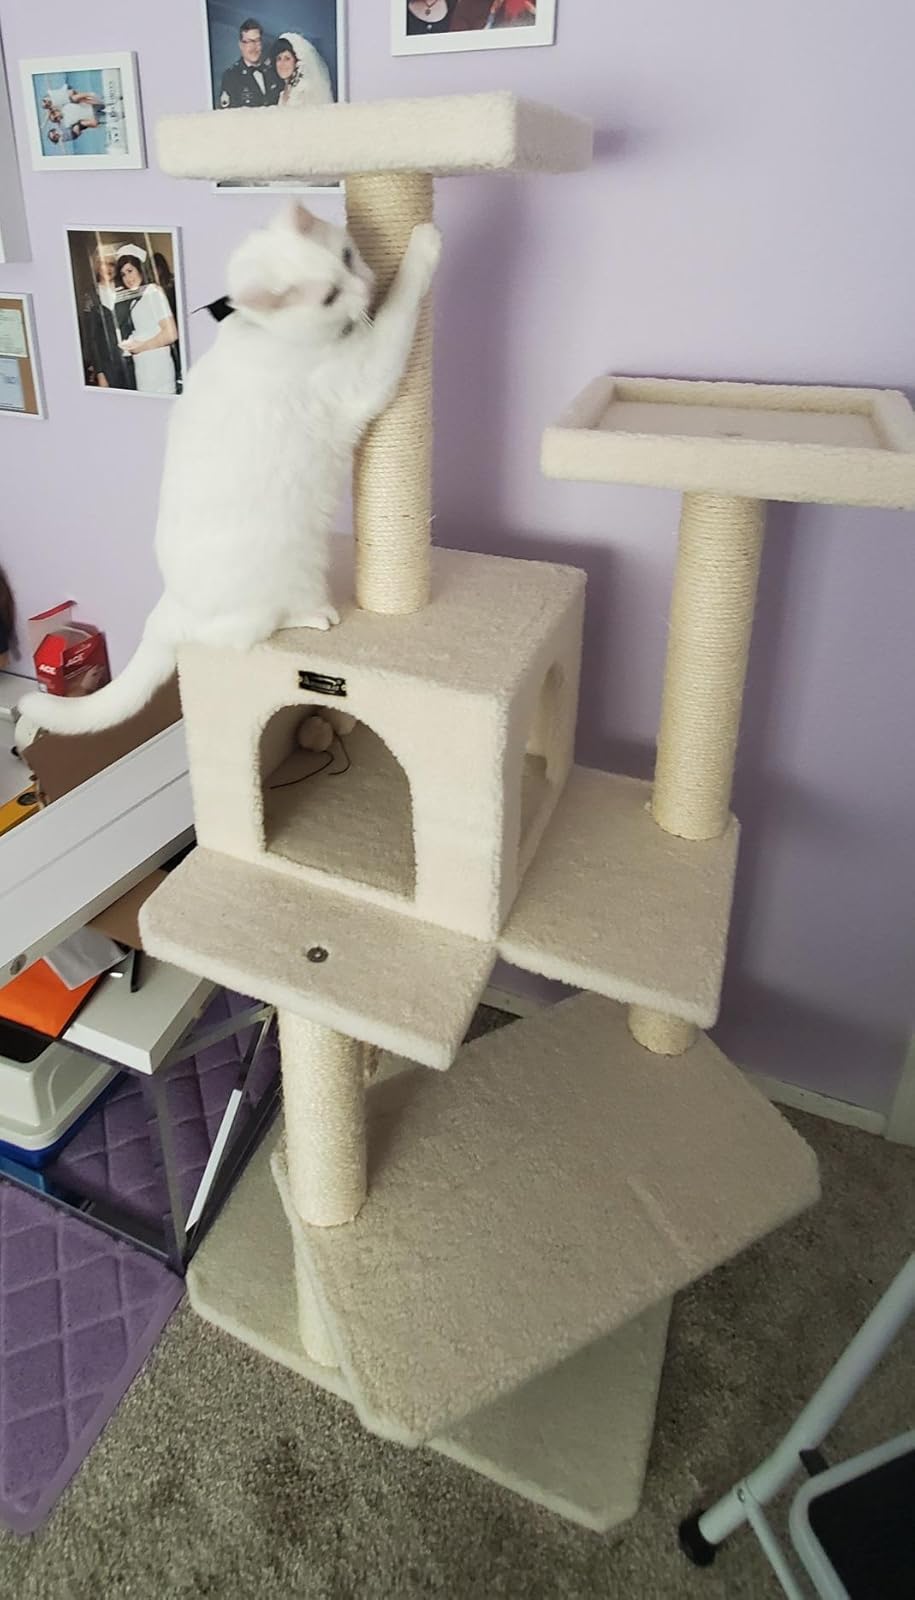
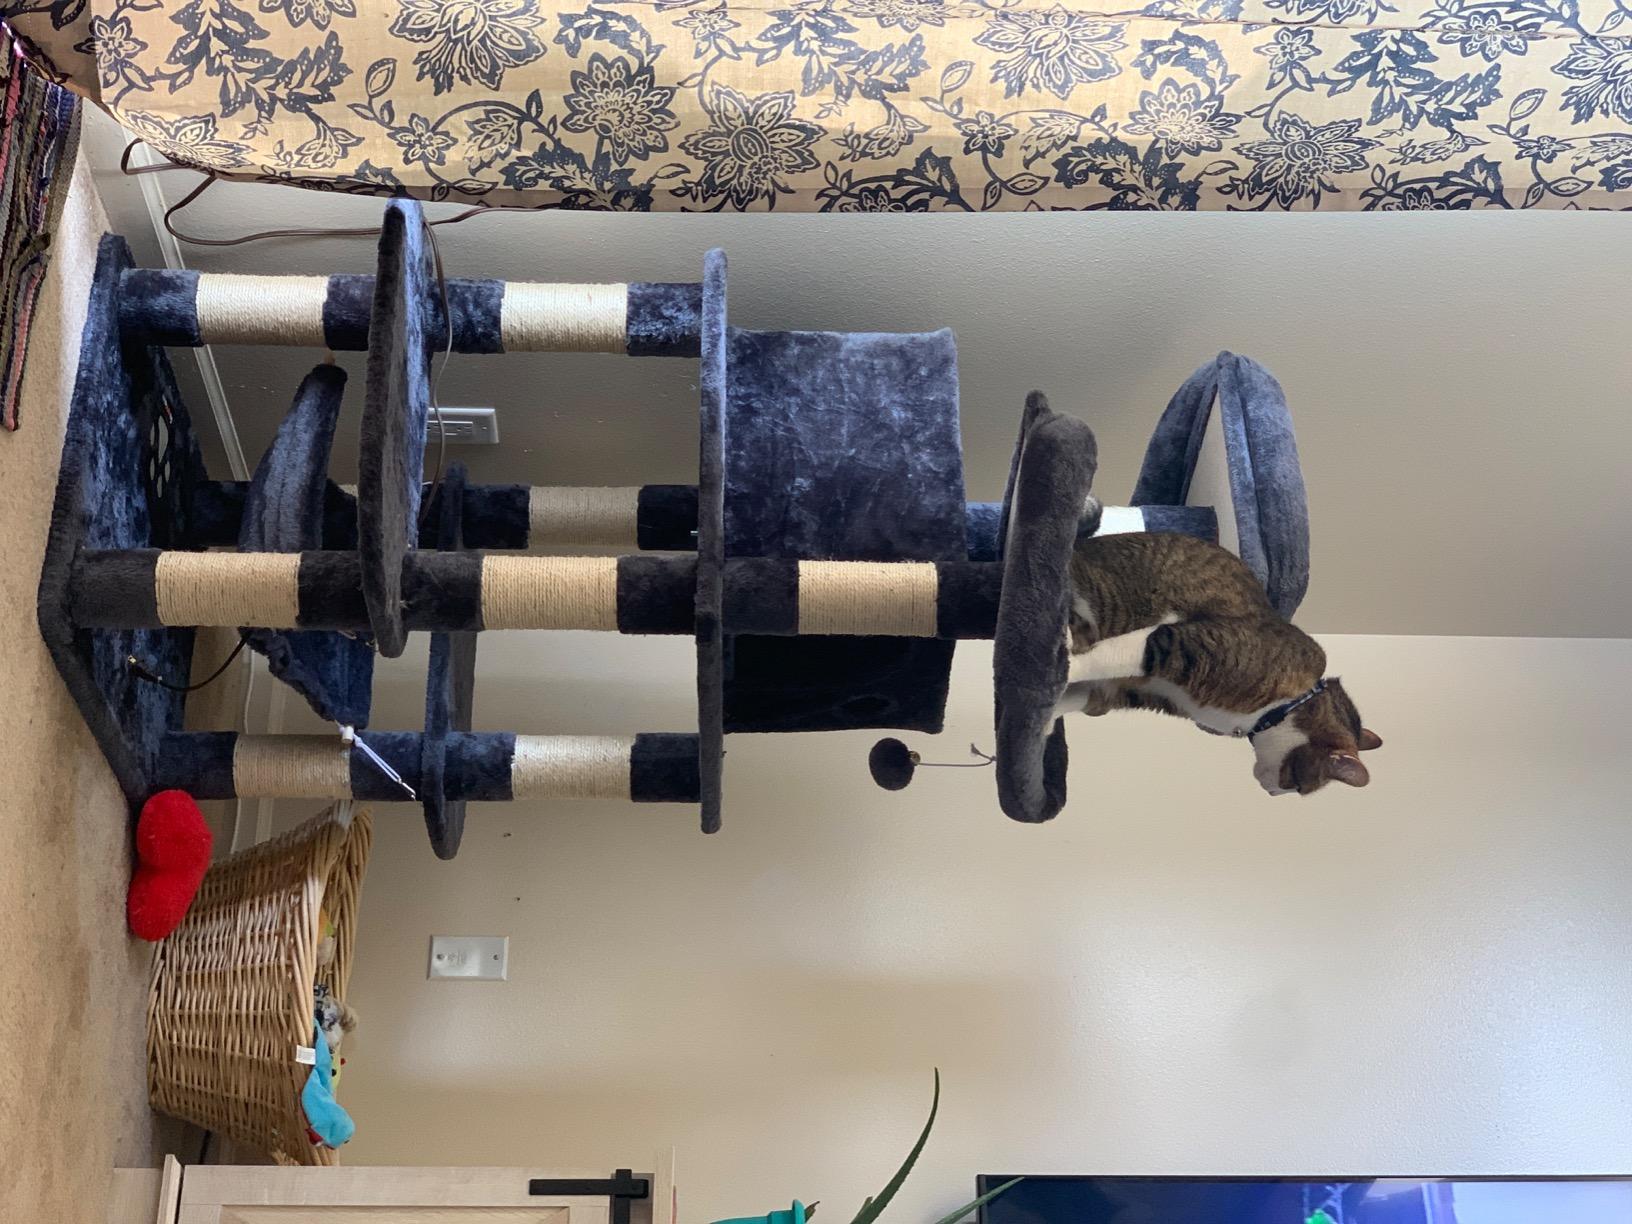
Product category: items_cat tree
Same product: no